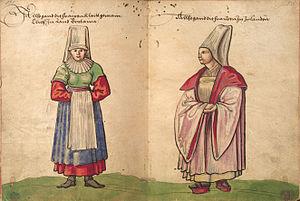
Le costume breton est le modèle de vêtements que portaient les Bretons comme vêtements de cérémonie ou de fête, les vêtements de tous les jours présentaient moins d'originalité même s'ils avaient aussi des caractéristiques locales ou professionnelles.